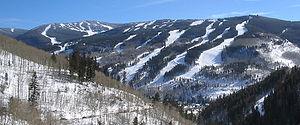
Vail est une station de sports d'hiver américaine située dans le comté d'Eagle dans le Colorado, jumelée avec Beaver Creek dans le cadre de l'organisation d'épreuves de coupe du monde de ski alpin. Les championnats du monde 1999 s'y sont disputés. Vail et Beaver Creek accueillent à nouveau les championnats du monde de ski alpin en 2015.
Le Colorado est un État de l'Ouest américain. Sa capitale est Denver, qui forme avec Aurora une métropole de 3 214 218 habitants, soit plus de la moitié de la population de l'État. Le Colorado est surnommé l'« État du centenaire » car il a intégré l'Union en 1876, 100 ans après la déclaration d'indépendance des États-Unis.